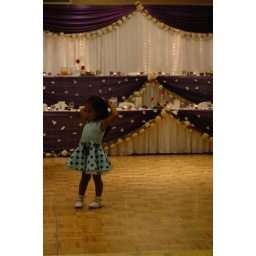
Cute little girl in front of the head table